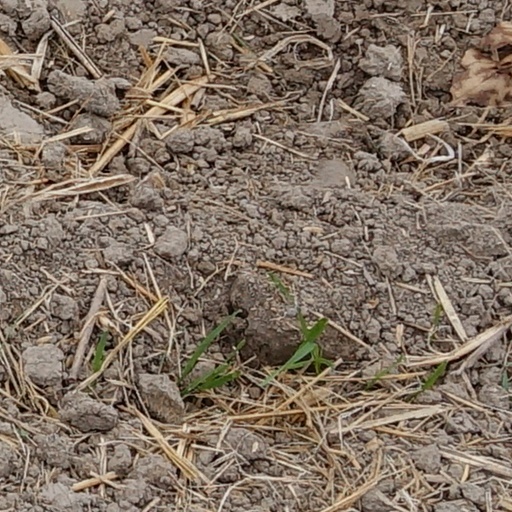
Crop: wheat